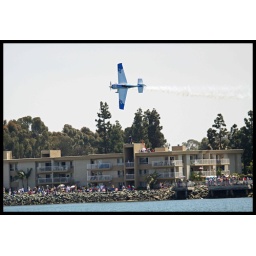
The South African flying his Edge 540 plane at the 2009 Red Bull Air Race in San Diego